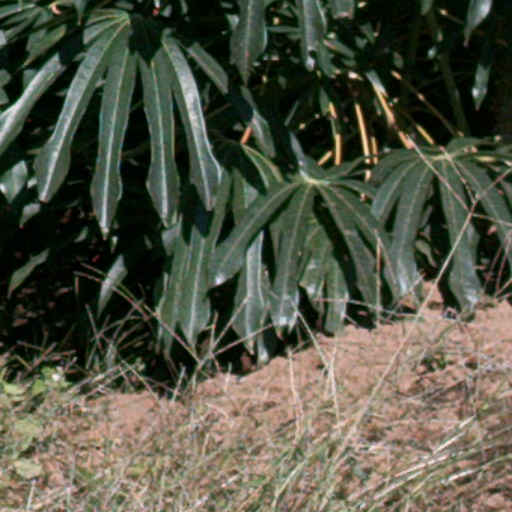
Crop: cassava